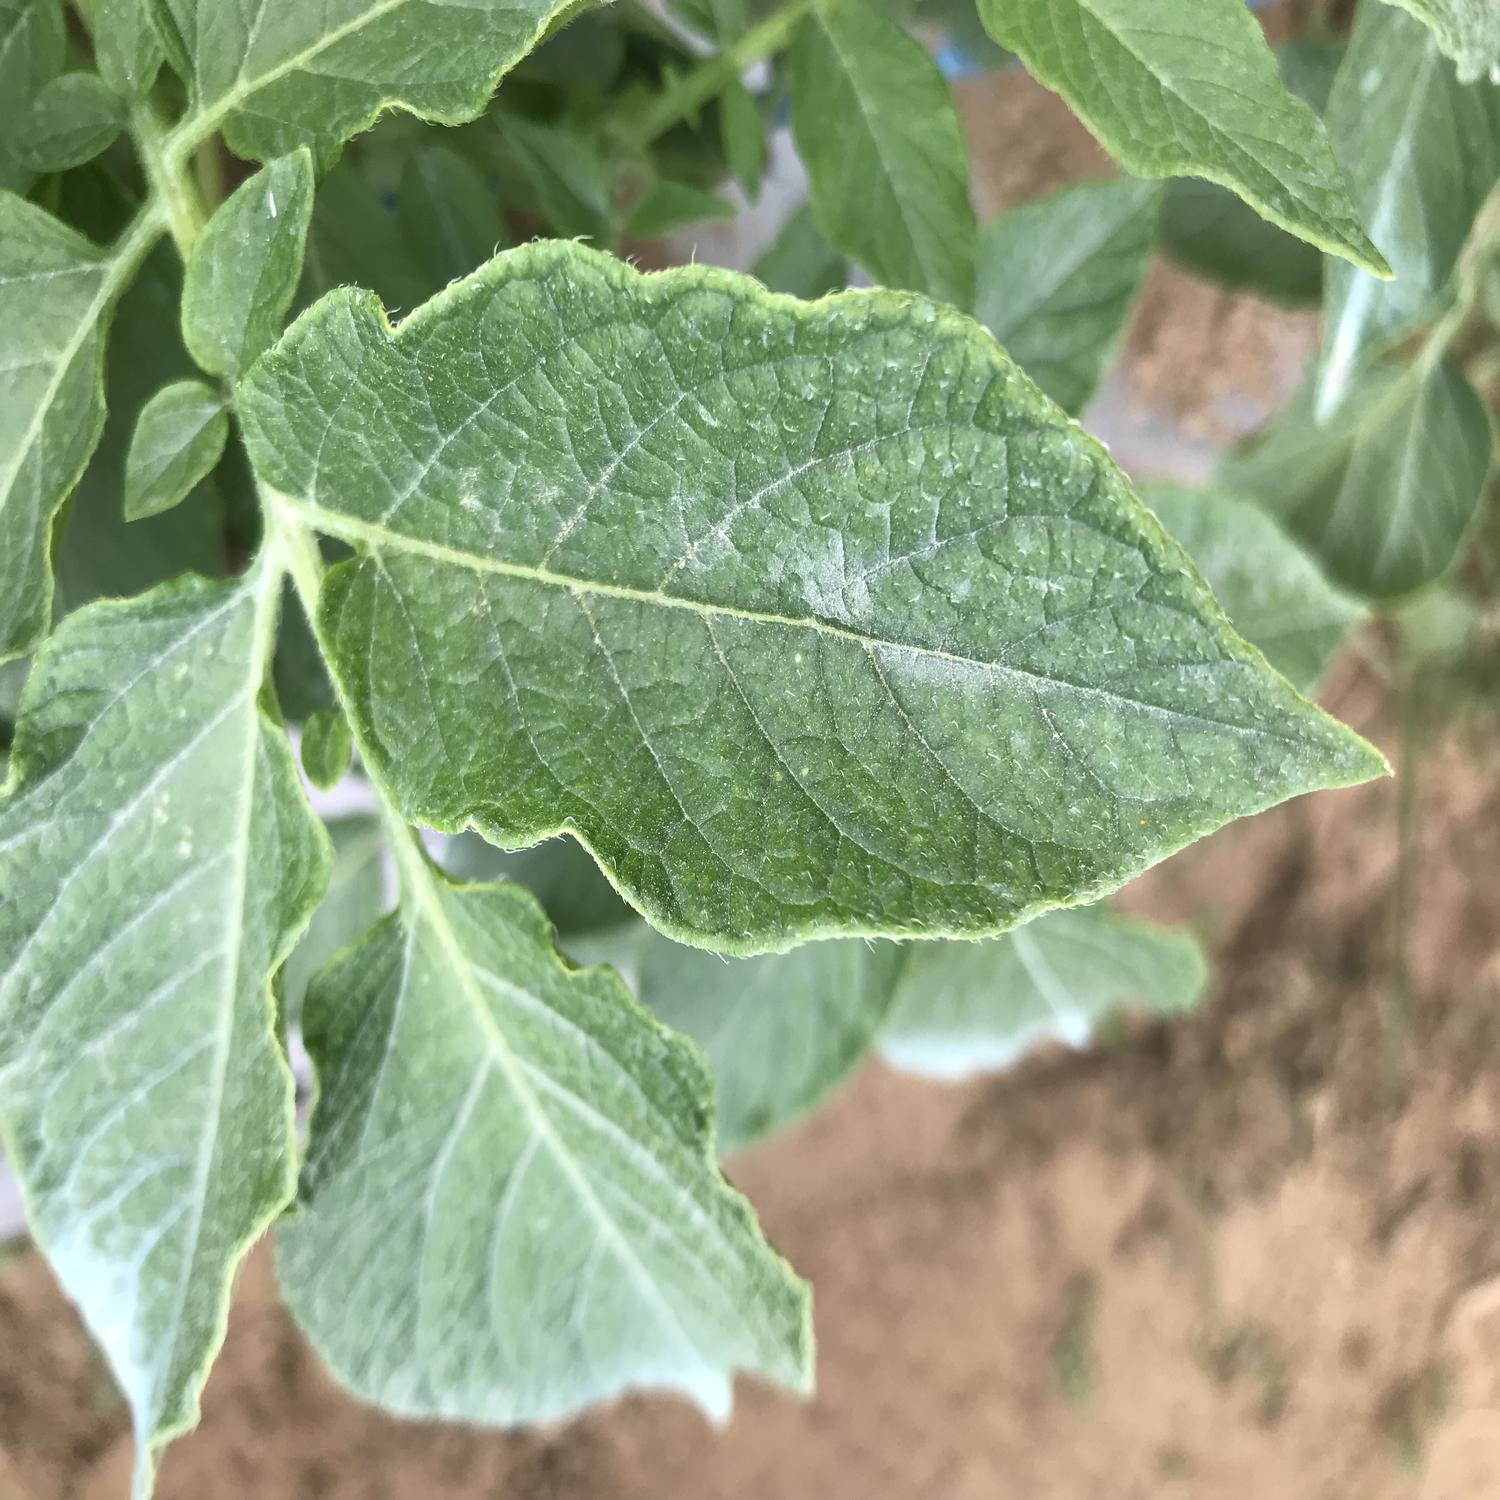
Etiqueta: Virus